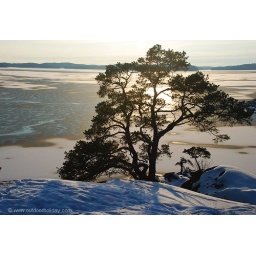
On a short walking trip there was a rock from where the landscape was nice, with a good view over the surroundings.